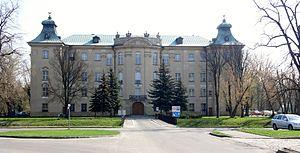
Rydzyna est une ville de la Voïvodie de Grande-Pologne et du powiat de Leszno.